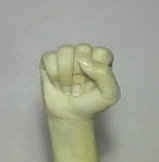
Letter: saad